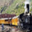
Label: train